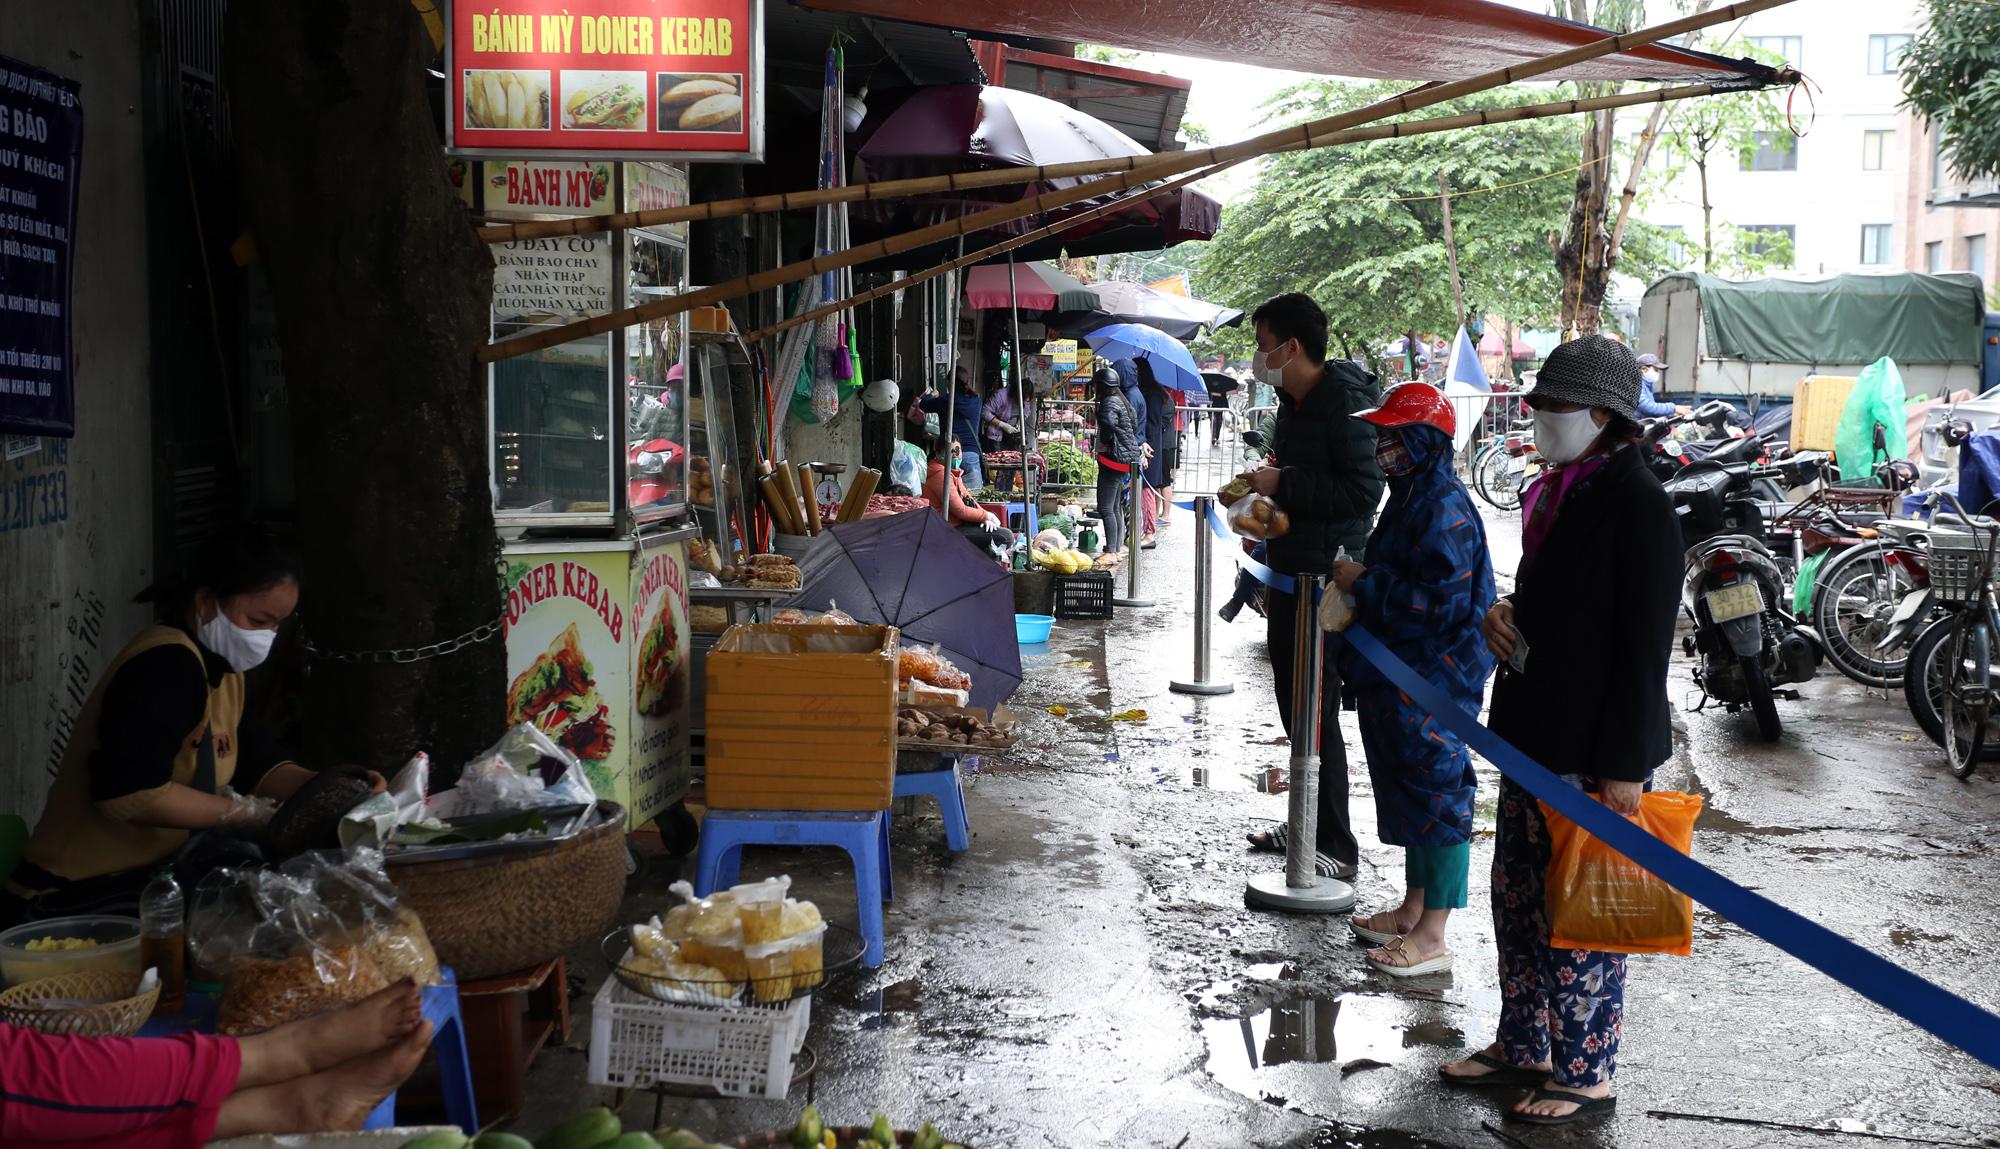
ở phía bên ngoài có sự xuất hiện của ba người